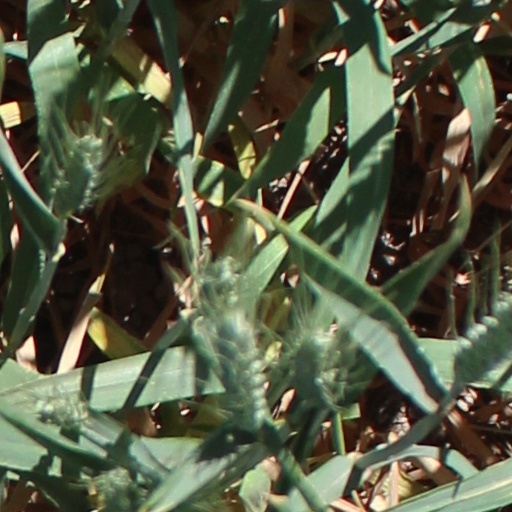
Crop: wheat